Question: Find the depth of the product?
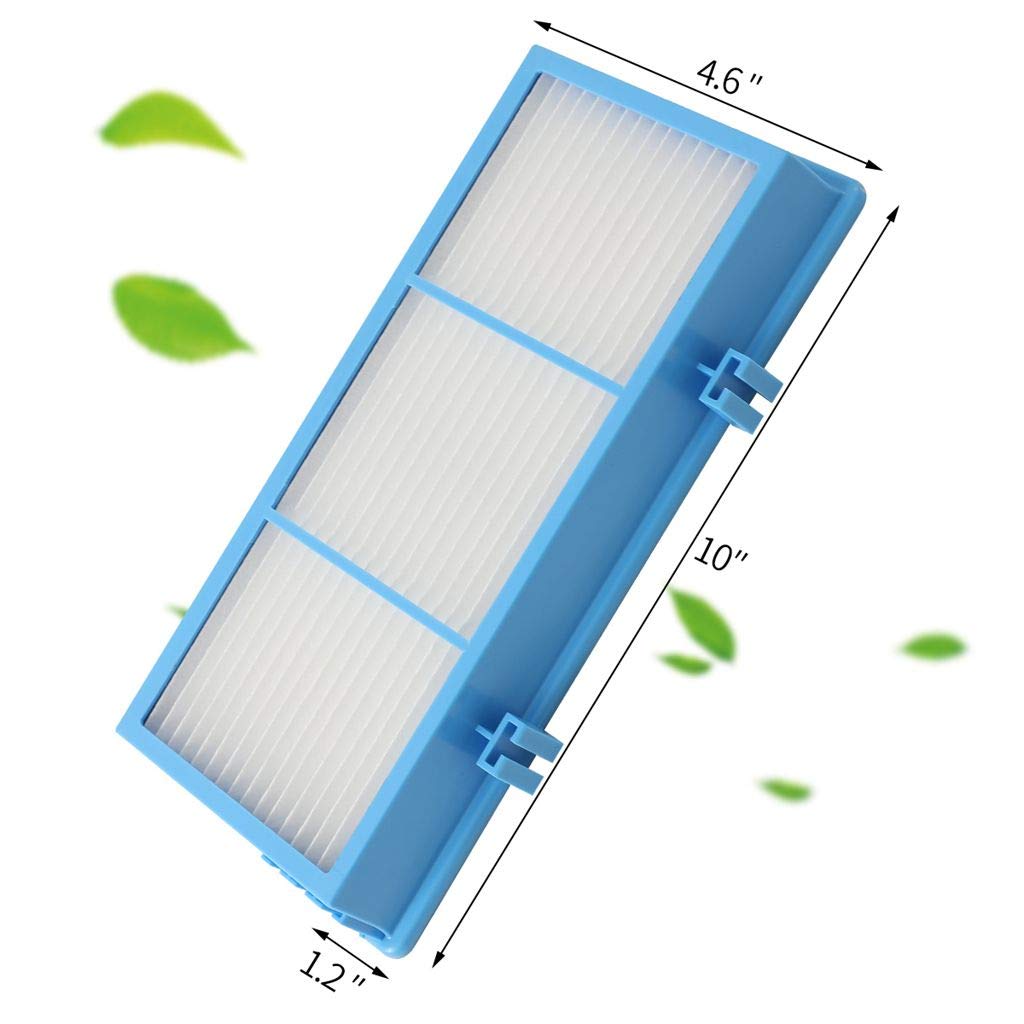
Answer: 10.0 inch